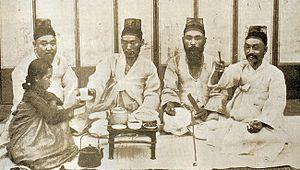
Les kisaeng sont des courtisanes coréennes, dans un sens très proche des geishas du Japon. Les kiseang ont pour rôle de tenir compagnie aux personnalités de haut rang tels que les rois, les nobles, les yangbans et les hauts fonctionnaires.